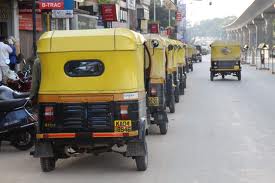
Vehicle type: Auto Rickshaws